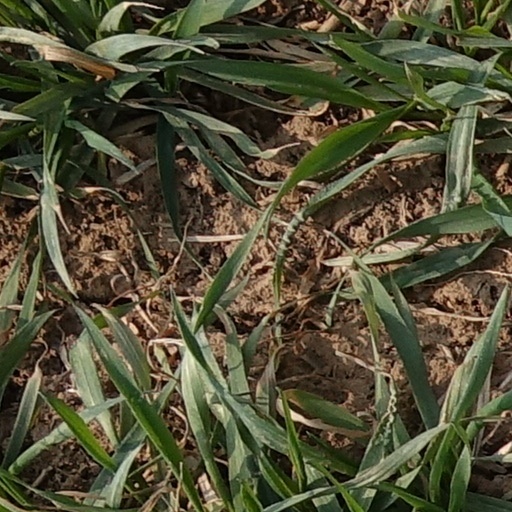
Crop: wheat